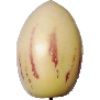
Label: pepino